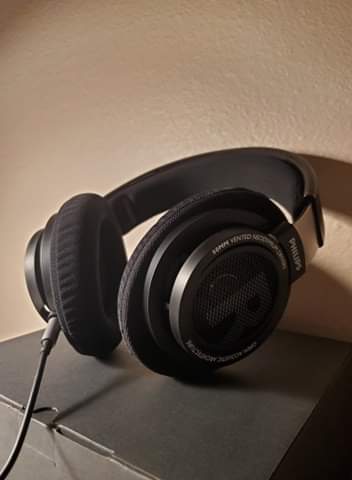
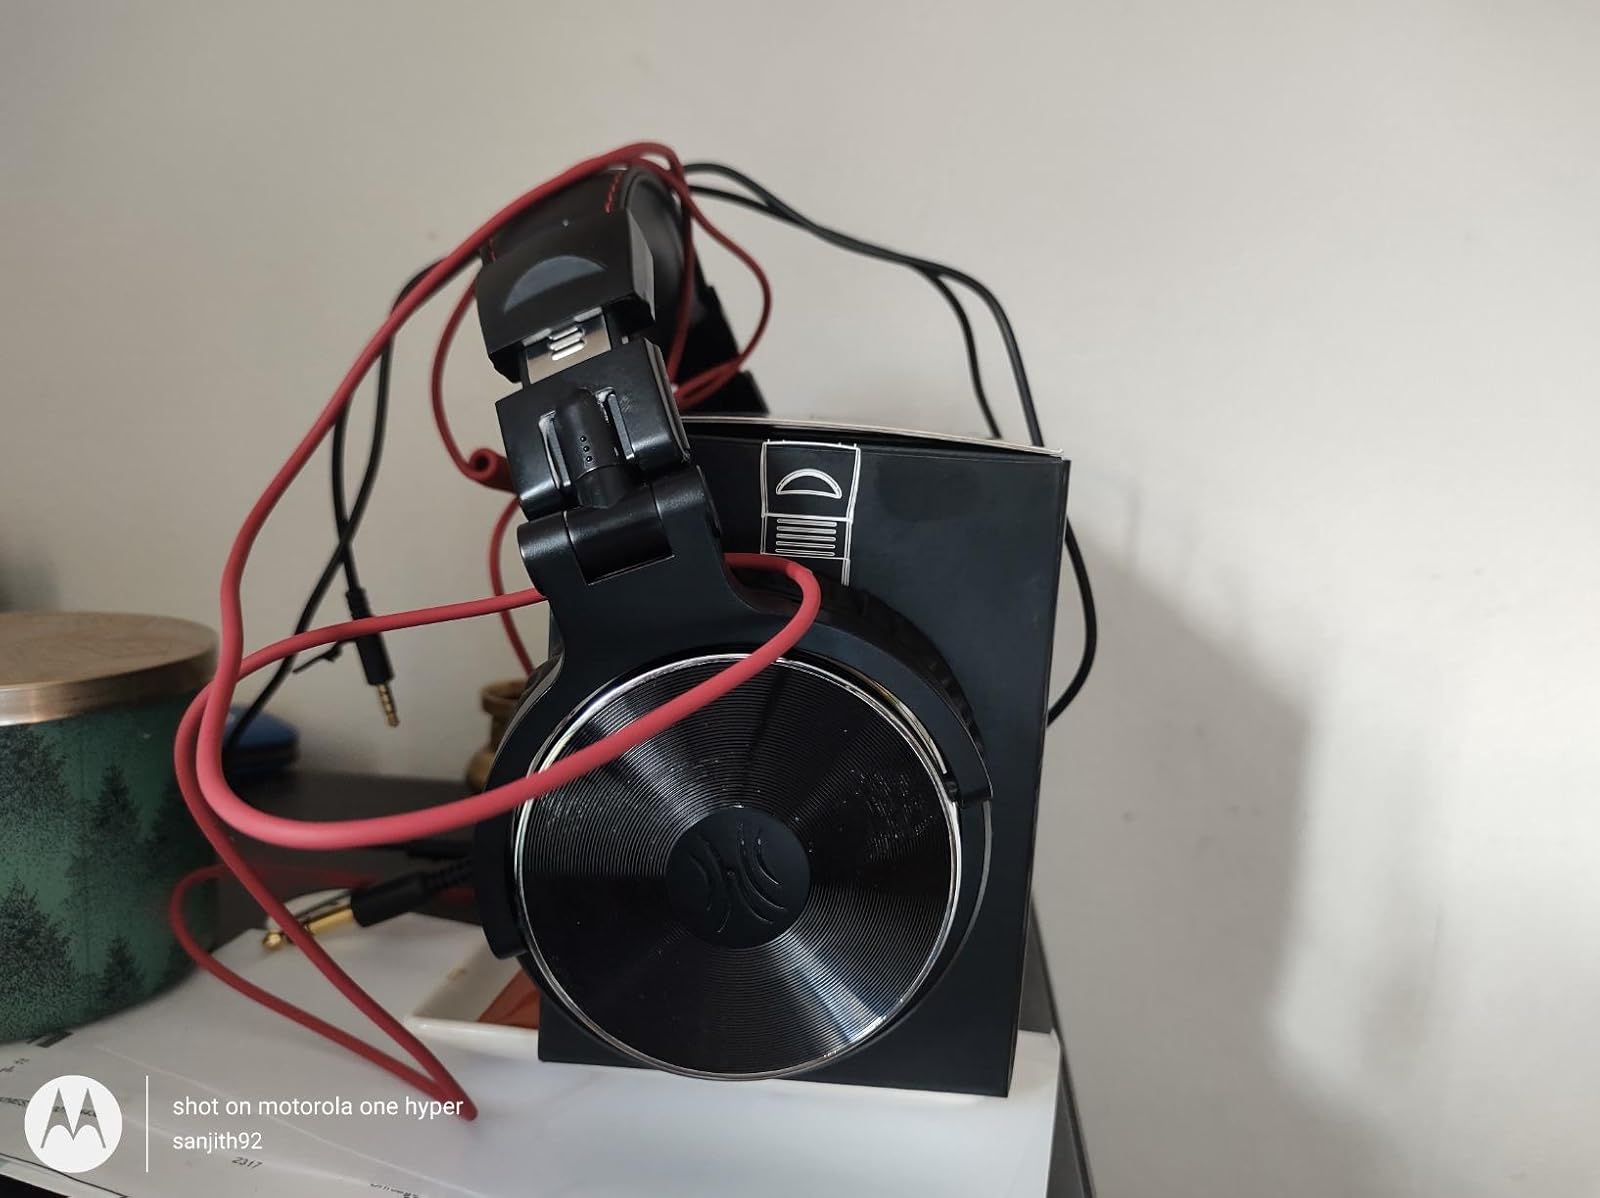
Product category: headphones
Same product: no